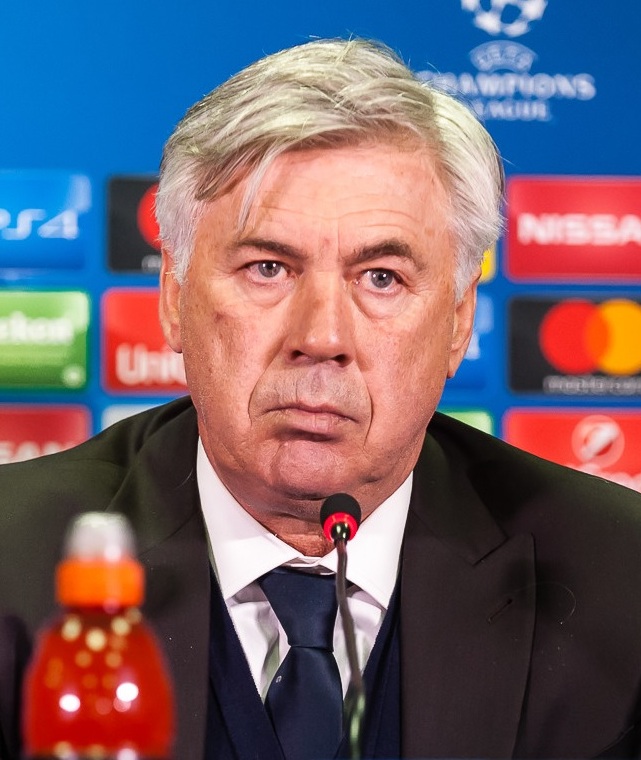
การ์โล อันเชลอตตี

| name = การ์โล อันเชลอตตี
| image = Carlo Ancelotti 2016 (cropped).jpg
| caption = อันเชลอตตีขณะยังเป็นผู้จัดการทีมสโมสรฟุตบอลไบเอิร์นมิวนิก|ไบเอิร์นมิวนิกใน ค.ศ. 2016
| fullname = การ์โล อันเชลอตตี
| birth_place = เรจโจโล ประเทศอิตาลี
| height = 1.79 เมตร
| position = กองกลาง
| currentclub = สโมสรฟุตบอลเรอัลมาดริด|เรอัลมาดริด (ผู้จัดการ)
| youthyears1 = 1973–1975
| youthclubs1 = เรจโจโล
| youthyears2 = 1975–1976
| youthclubs2 = ปาร์มากัลโช 1913|ปาร์มา
| years1 = 1976–1979
| clubs1 = ปาร์มากัลโช 1913|ปาร์มา
| goals1 = 13
| caps1 = 55
| years2 = 1979–1987
| clubs2 = สโมสรฟุตบอลโรมา|โรมา
| caps2 = 171
| goals2 = 12
| years3 = 1987–1992
| clubs3 = เอซี มิลาน|มิลาน
| caps3 = 112
| goals3 = 10
| totalcaps = 338
| totalgoals = 35
| nationalteam1 = ฟุตบอลทีมชาติอิตาลี|อิตาลี
| nationalyears1 = 1981–1991
| nationalcaps1 = 26
| nationalgoals1 = 1
| manageryears1 = 1995–1996
| managerclubs1 = A.C. Reggiana 1919|เรจจานา
| manageryears2 = 1996–1998
| managerclubs2 = ปาร์มากัลโช 1913|ปาร์มา
| manageryears3 = 1999–2001
| managerclubs3 = สโมสรฟุตบอลยูเวนตุส|ยูเวนตุส
| manageryears4 = 2001–2009
| managerclubs4 = เอซี มิลาน|มิลาน
| manageryears5 = 2009–2011
| managerclubs5 = สโมสรฟุตบอลเชลซี|เชลซี
| manageryears6 = 2011–2013
| managerclubs6 = สโมสรฟุตบอลปารีแซ็ง-แฌร์แม็ง|ปารีแซ็ง-แฌร์แม็ง
| manageryears7 = 2013–2015
| managerclubs7 = สโมสรฟุตบอลเรอัลมาดริด|เรอัลมาดริด
| manageryears8 = 2016–2017
| managerclubs8 = สโมสรฟุตบอลบาเยิร์นมิวนิก|บาเยิร์นมิวนิก
| manageryears9 = 2018–2019
| managerclubs9 = โซชีเอตาสปอร์ตีวากัลโชนาโปลี|นาโปลี
| manageryears10 = 2019–2021
| managerclubs10 = สโมสรฟุตบอลเอฟเวอร์ตัน|เอฟเวอร์ตัน
| manageryears11 = 2021–
| managerclubs11 = สโมสรฟุตบอลเรอัลมาดริด|เรอัลมาดริด
Medal|Country|
การ์โล อันเชลอตตี (; เกิด 10 มิถุนายน ค.ศ. 1959) ชื่อเล่น การ์เลตโต ในอิตาลี และ ดอนการ์โล ในสเปน เป็นอดีตนักฟุตบอลและผู้จัดการทีมฟุตบอลชาวอิตาลี ปัจจุบันเป็นผู้จัดการทีมสโมสรฟุตบอลเรอัลมาดริด|เรอัลมาดริด ในลาลิกาของประเทศสเปน ได้รับการยกย่องให้เป็นหนึ่งในผู้จัดการทีมที่ยิ่งใหญ่และประสบความสำเร็จมากที่สุดตลอดกาล เขาเป็นผู้จัดการทีมที่ประสบความสำเร็จมากที่สุดในการแข่งขันยูฟ่าแชมเปียนส์ลีก โดยพาสโมสรคว้าแชมป์ห้าสมัย (สองสมัยกับเอซี มิลาน|เอซีมิลานและสามสมัยกับเรอัลมาดริด) และเป็นผู้จัดการทีมคนเดียวที่ได้คุมทีมได้รอบชิงชนะเลิศรายการดังกล่าวถึงห้าครั้ง
ในฐานะผู้เล่น อันเชลอตตีเคยชนะเลิศยูฟ่าแชมเปียนส์ลีกสองสมัยใน ค.ศ. 1989 และ 1990 ส่งผลให้เขาเป็นหนึ่งในเจ็ดคนที่ชนะเลิศการแข่งขันรายการนี้ทั้งในฐานะผู้เล่นและผู้จัดการทีม เขายังเป็นผู้จัดการทีมคนแรกที่คุมทีมได้แชมป์ฟุตบอลลีกในการแข่งขันห้าลีกใหญ่ของทวีปยุโรป (เซเรียอา, พรีเมียร์ลีก, ลาลิกา, บุนเดิสลีกา และลีกเอิง)Cite web|date=2022-04-30|title=Carlo Ancelotti's famous five: How Real Madrid La Liga title success completes historic quintet in Europe's major leagues Sporting News Australia|website=www.sportingnews.com|language=en-au และเป็นผู้จัดการทีมที่ประสบความสำเร็จสูงสุดในฟุตบอลชิงแชมป์สโมสรโลก และยูฟ่าซูเปอร์คัพด้วยการคว้าแชมป์สามและสี่สมัยตามลำดับ (ร่วมกับเอซีมิลานและเรอัลมาดริด) อันเชลอตตีเริ่มต้นอาชีพในตำแหน่งกองกลางกับปาร์มากัลโช 1913 ช่วยทีมเลื่อนชั้นขึ้นสู่เซเรียบีได้ใน ค.ศ. 1979 และย้ายร่วมทีมโรมาในฤดูกาลต่อมาซึ่งเขาคว้าแชมป์เซเรียอาหนึ่งสมัยและโกปปาอิตาเลียสี่สมัย ก่อนจะย้ายไปเอซีมิลานในช่วงปลายทศวรรษ 1980 และคว้าแชมป์เซเรียอาและยูฟ่าแชมปเปียนส์ลีกรายการละสองสมัย อันเชลิตตีเคยติดทีมชาติอิตาลี 26 นัดทำได้ 1 ประตู และลงแข่งขันฟุตบอลโลกสองครั้ง อยู่ในชุดคว้าอันดับสามฟุตบอลโลก 1990 รวมทั้งการเข้ารอบรองชนะเลิศฟุตบอลชิงแชมป์แห่งชาติยุโรป 1988
อันเชลอตตีเคยคุมทีมเรจเจียนา 1919 ตามด้วยปาร์มาและยูเวนตุสระหว่าง ค.ศ. 1995 ถึง 2001 และเข้ารับตำแหน่งผู้จัดการทีมเอซีมิลานใน ค.ศ. 2001 ซึ่งถือเป็นสโมสรที่สร้างชื่อเสียงให้เขามากที่สุดในขณะนั้น เริ่มจากการพาทีมคว้าแชมป์ยูฟ่าแชมเปียนส์ลีก 2002–03 และแชมป์โกปปาอิตาเลีย 2002–03 ในฤดูกาลต่อมา เขาพาทีมคว้าแชมป์เซเรียอา 2003–04 ด้วยคะแนนเป็นสถิติ 82 คะแนน สามปีถัดมา เขาพาทีมคว้าแชมป์ยูฟ่าแชมเปียนส์ลีกสมัยที่สอง อันเชลอตตีได้รับรางวัลผู้จัดการทีมยอดเยี่ยมของเซเรียอาสองครั้ง ก่อนจะอำลาทีมเมื่อจบฤดูกาล 2008–09 และไปรับตำแหน่งผู้จัดการทีมเชลซีใน ค.ศ. 2009 โดยคว้าแชมป์พรีเมียร์ลีกและแชมป์เอฟเอคัพได้ในฤดูกาลแรก ก่อนจะลาทีมใน ค.ศ. 2011 เพื่อไปคุมทีมสโมสรฟุตบอลปารีแซ็ง-แฌร์แม็ง|ปารีแซ็ง-แฌร์แม็งและพาทีมคว้าแชมป์ลีกเอิงได้เป็นครั้งแรกในรอบ 19 ปีพร้อมกับตำแหน่งผู้จัดการทีมยอดเยี่ยมของลีกเอิง หลังจากประสบความสำเร็จเป็นเวลาสองฤดูกาล อันเชลอตตีไปคุมทีมเรอัลมาดริดในลาลิกา และพาทีมคว้าแชมป์ยูฟ่าแชมเปียนส์ลีกสมัยที่สิบ รวมทั้งแชมป์โกปาเดลเรย์ฤดูกาล 2013–14 จากนั้น เขาไปคุมทีมไบเอิร์นมิวนิก ค.ศ. 2016 และคว้าแชมป์บุนเดิสลิกาได้ในฤดูกาลแรก แต่คุมทีมได้เพียงปีเดียวก็ไปรับตำแหน่งที่นาโปลีและเอฟเวอร์ตันระหว่าง ค.ศ. 2018 ถึง 2021 และกลับมาคุมเรอัลมาดริดเป็นครั้งที่สอง ซึ่งเขาพาทีมคว้าแชมป์สองถ้วยรางวัลใหญ่ในฤดูกาลแรกคือลาลิกา ฤดูกาล 2021–22 และ ยูฟ่าแชมเปียนส์ลีก ฤดูกาล 2021–22 รวมทั้งซูเปร์โกปาเดเอสปัญญา ฤดูกาล 2021–22 ตามด้วยแชมป์อีกสามรายการได้แก่ ยูฟ่าซูเปอร์คัพ 2022, ฟุตบอลชิงแชมป์สโมสรโลก 2022 และโกปาเดลเรย์ ฤดูกาล 2022–23
== อ้างอิง ==
== แหล่งข้อมูลอื่น ==
*
* Italian Football Federation profile
*
* Profile at magliarossonera.it
navboxes|title=รางวัล|list=
navboxes|title=ตำแหน่งผู้จัดการทีม|list=
หมวดหมู่:นักฟุตบอลชาวอิตาลี
หมวดหมู่:นักฟุตบอลทีมชาติอิตาลี
หมวดหมู่:ผู้จัดการทีมฟุตบอลชาวอิตาลี
หมวดหมู่:ผู้จัดการทีมในชุดชนะเลิศยูฟ่าแชมเปียนส์ลีก
หมวดหมู่:ผู้เล่นสมาคมกีฬาโรมา
หมวดหมู่:ผู้เล่นเอซี มิลาน
หมวดหมู่:ผู้เล่นในเซเรียอา
หมวดหมู่:ผู้จัดการทีมฟุตบอลในพรีเมียร์ลีก
หมวดหมู่:ผู้จัดการทีมฟุตบอลในลาลิกา
หมวดหมู่:บุคคลจากแคว้นเอมีเลีย-โรมัญญา
หมวดหมู่:ผู้เล่นในฟุตบอลโลก 1990
หมวดหมู่:ผู้จัดการทีมสโมสรฟุตบอลยูเวนตุส
หมวดหมู่:ผู้จัดการทีมเอซี มิลาน
หมวดหมู่:ผู้จัดการทีมสโมสรฟุตบอลเรอัลมาดริด
หมวดหมู่:ผู้จัดการทีมสโมสรฟุตบอลเชลซี
หมวดหมู่:ผู้จัดการทีมสโมสรฟุตบอลเอฟเวอร์ตัน
หมวดหมู่:ผู้จัดการทีมสโมสรฟุตบอลปารีแซ็ง-แฌร์แม็ง
หมวดหมู่:ผู้จัดการทีมสโมสรกีฬาฟุตบอลนาโปลี
หมวดหมู่:ผู้จัดการทีมในชุดชนะเลิศเอฟเอคัพ